Bill Payne

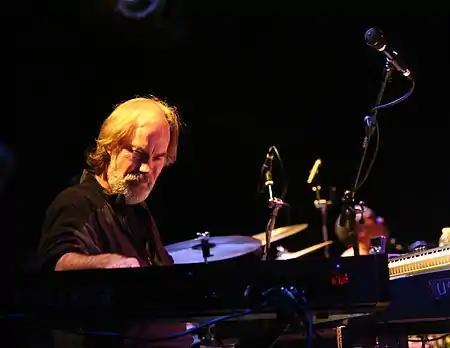
Payne with Little Feat at a benefit for Richie Hayward, Burlington, Vermont, January 14, 2010

William H. Payne (born March 12, 1949, in Waco, Texas) is an American pianist who, with Lowell George, co-founded the American rock band Little Feat. He is considered by many other rock pianists, including Elton John, to be one of the finest American piano rock and blues musicians. In addition to his trademark barrelhouse blues piano, he is noted for his work on the Hammond B3 organ. Payne is an accomplished songwriter whose credits include "Oh, Atlanta". Following the death of Little Feat drummer Richie Hayward on August 12, 2010, Payne is the only member of the group from the original four-piece line-up currently playing in the band.